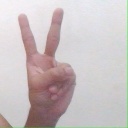
अक्षर: क